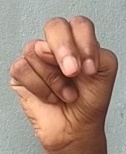
ASL sign: N